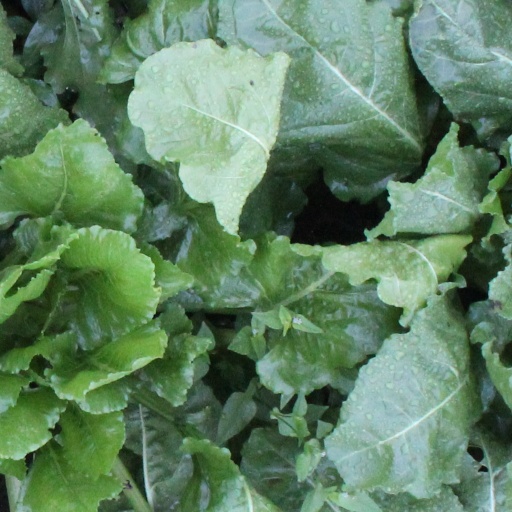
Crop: sugar beet